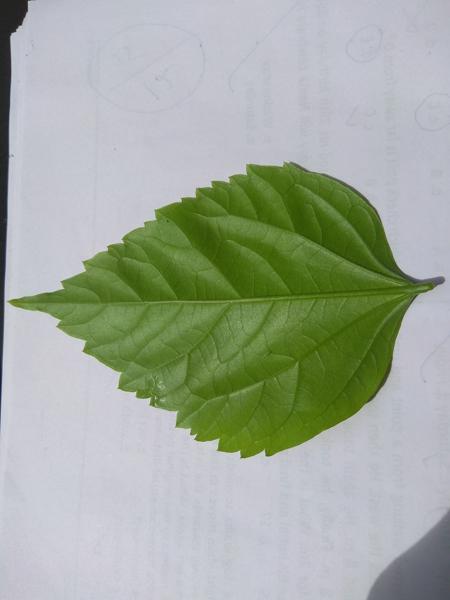
Plant: Hibiscus